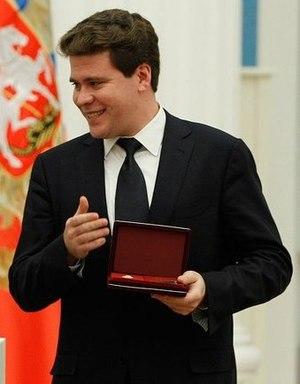
8 janvier : San Francisco Polyphony, œuvre pour orchestre de György Ligeti, créée par l'Orchestre symphonique de San Francisco sous la direction de Seiji Ozawa.
Denis Leonidovitch Matsouïev est un pianiste russe né le 11 juin 1975 à Irkoutsk. Il a remporté le premier prix au prestigieux Concours international Tchaïkovski de 1998 à Moscou.